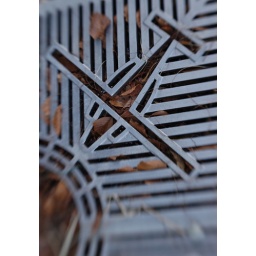
At the base of a tree on the waterfront in Coal Harbour.